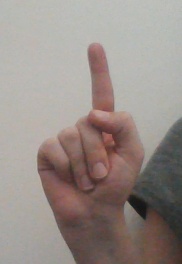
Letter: bb